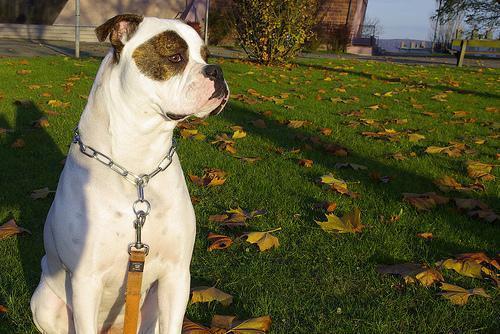
american bulldog